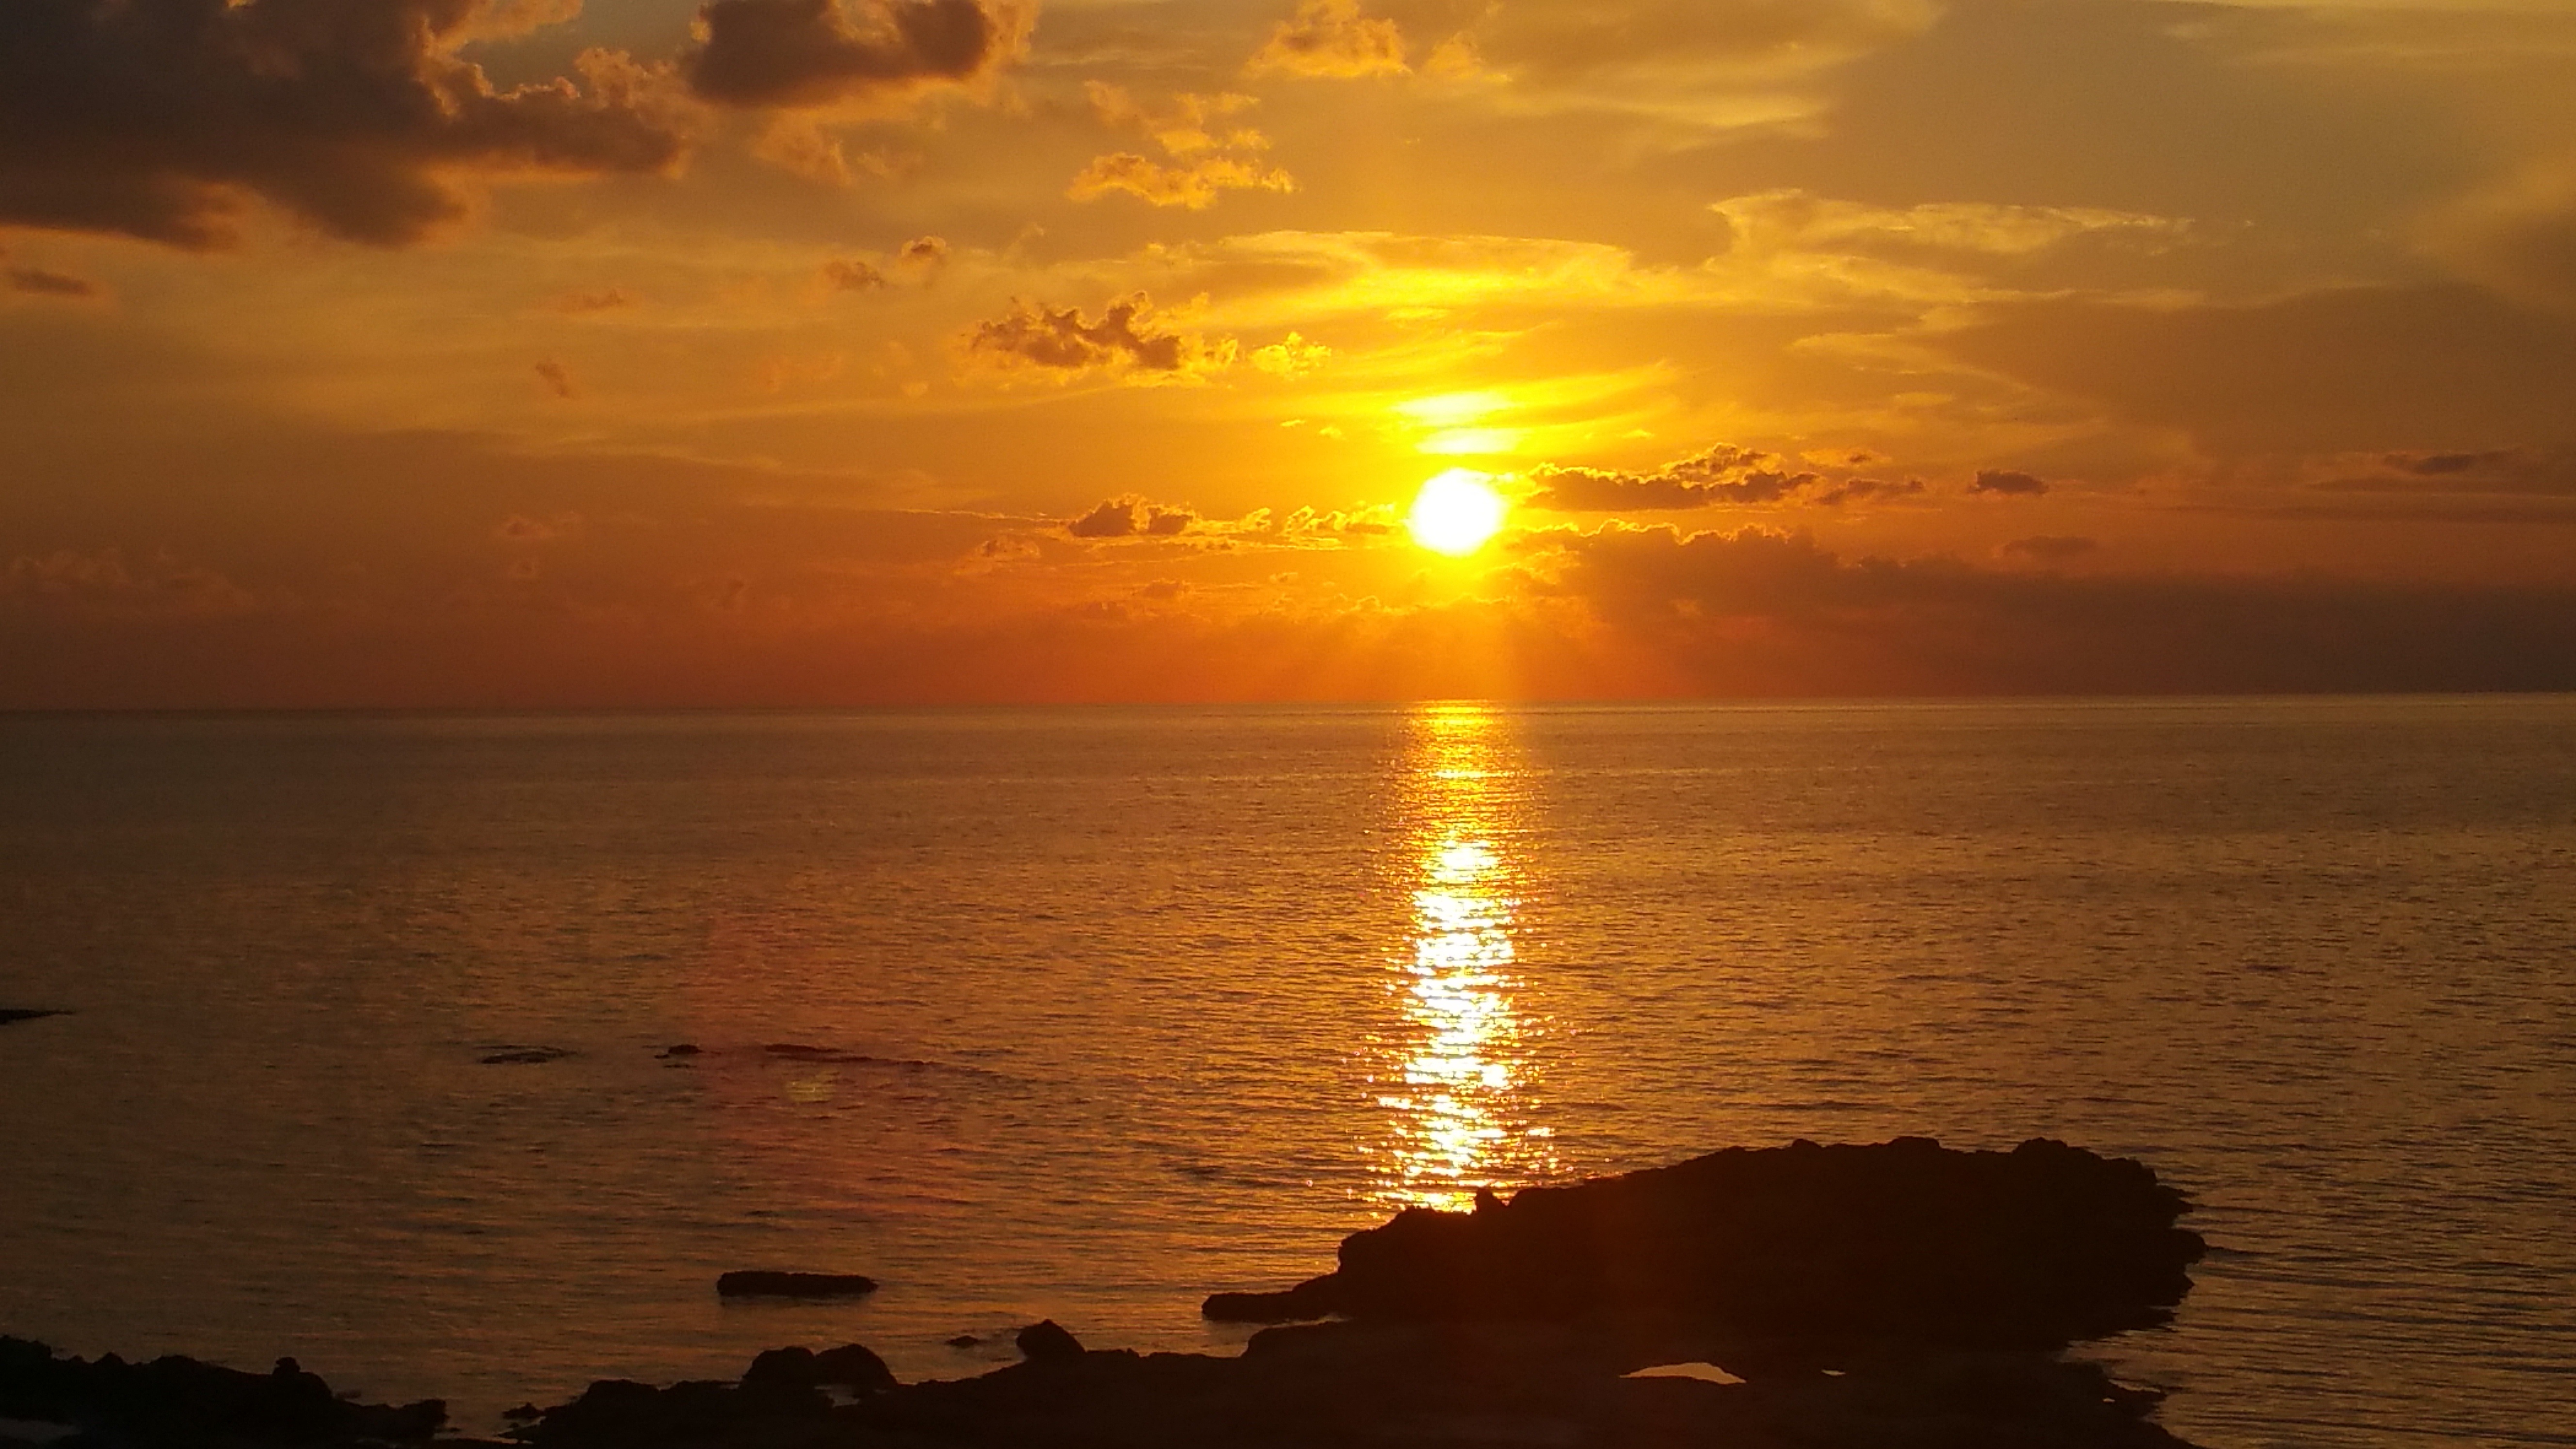
beach, sea, coast, ocean, horizon, cloud, sky, sun, sunrise, sunset, sunlight, morning, dawn, dusk, evening, reflection, holiday, caribbean, abendstimmung, afterglow, setting sun, sunset sea, red sky at morning